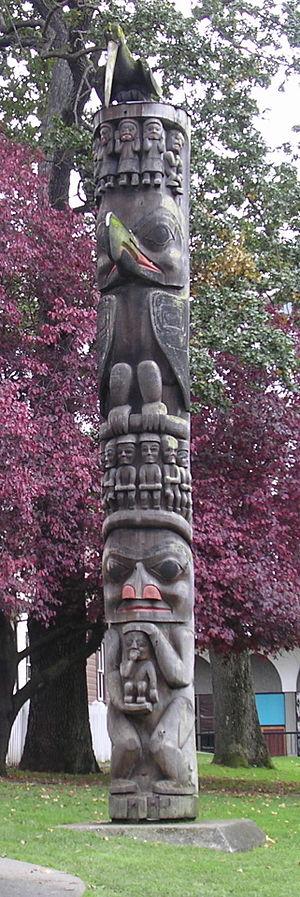
La diversité des tribus nord-amérindiennes se manifestait dans celle de leurs croyances et les esprits en lesquels ils croyaient. Bien que les différentes tribus partageassent parfois des rituels communs, les esprits leur étaient le plus souvent spécifiques.